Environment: real
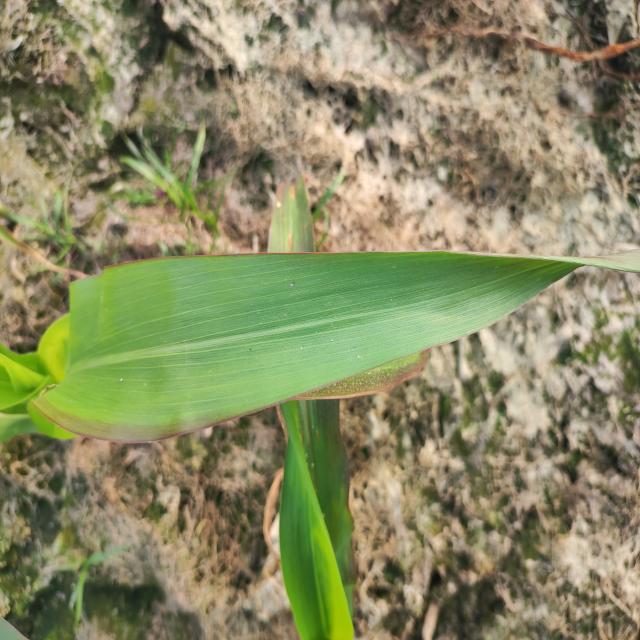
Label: phosphorus_deficiency